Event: Nepal Earthquake
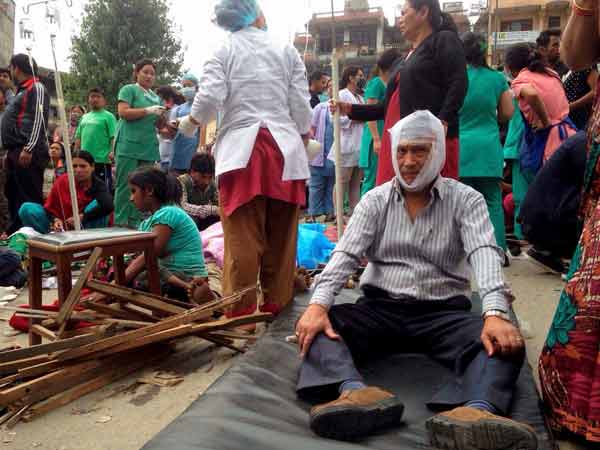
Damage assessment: damage